Donna Brazile

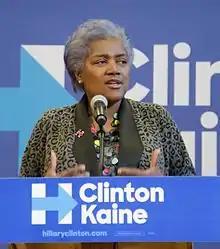
Brazile campaigns for Hillary Clinton at Nashua Community College in New Hampshire, October 7, 2016.

After Debbie Wasserman Schultz resigned her position as chair of the Democratic National Committee on July 24, 2016, at the start of the 2016 Democratic National Convention, Brazile became interim chairperson of the DNC.